Eusebio Cáceres

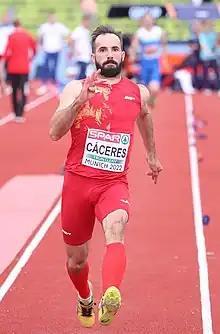
Cáceres in 2022

Eusebio Cáceres López (born 10 September 1991 in Onil) is a Spanish track and field athlete who specialises in the long jump.